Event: Nepal Earthquake
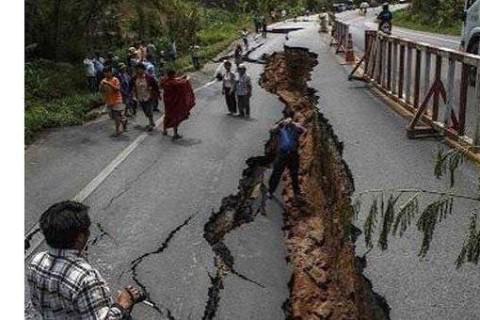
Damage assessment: damage